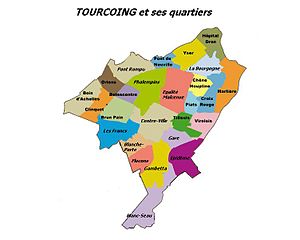
Tourcoing / Administration / Borgmestre
Bykvartererne i Tourcoing
Tourcoing er en kommune og by i det nordlige Frankrig, beliggende i departementet Nord tæt på den belgiske grænse. Den er hovedby for tre kantoner og danner sammen med Lille og Roubaix en bymæssig koncentration med ca. en mio. indbyggere. Tourcoing har selv 92.000 indbyggere, der på fransk betegnes Tourquennois.